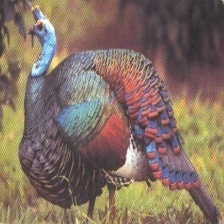
Species: OCELLATED TURKEY
Scientific name: MELEAGRIS OCELLATA